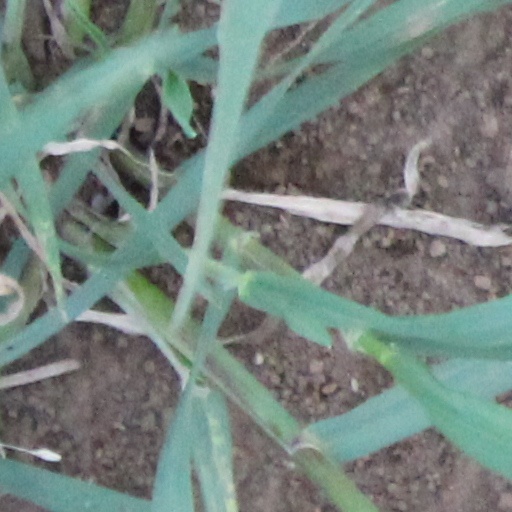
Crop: wheat